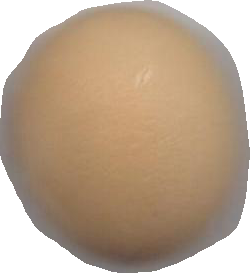
Variety: Grobogan